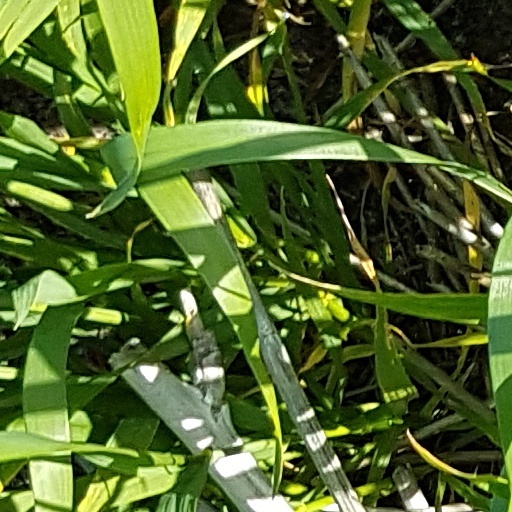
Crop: wheat